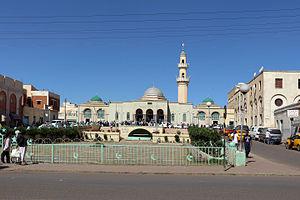
Asmara, ou Asmera, est la capitale et la plus grande ville de l'Érythrée. La population d'Asmara est d'environ 963 000 habitants en 2020 et son aire urbaine comptait 1 147 000 habitants en 2007.
La Grande Mosquée d'Asmara est une mosquée située sur l'avenue Harnet à Asmara, la capitale de l'Érythrée. La mosquée est considérée comme l'un des trois édifices religieux importants de la ville, avec la Église Notre-Dame-du-Rosaire d'Asmara et la cathédrale copte Enda Mariam.